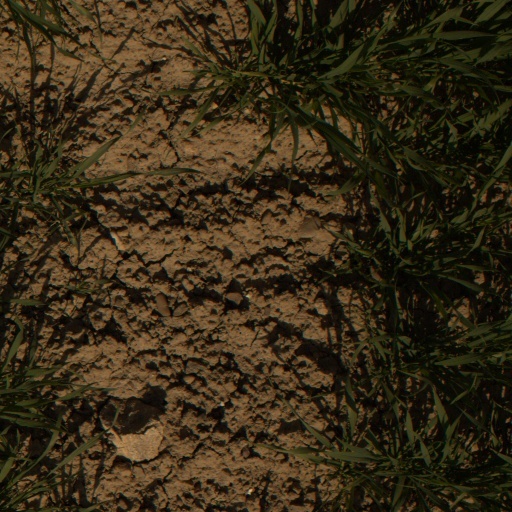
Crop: wheat